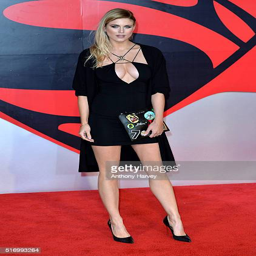
person attends the european premiere